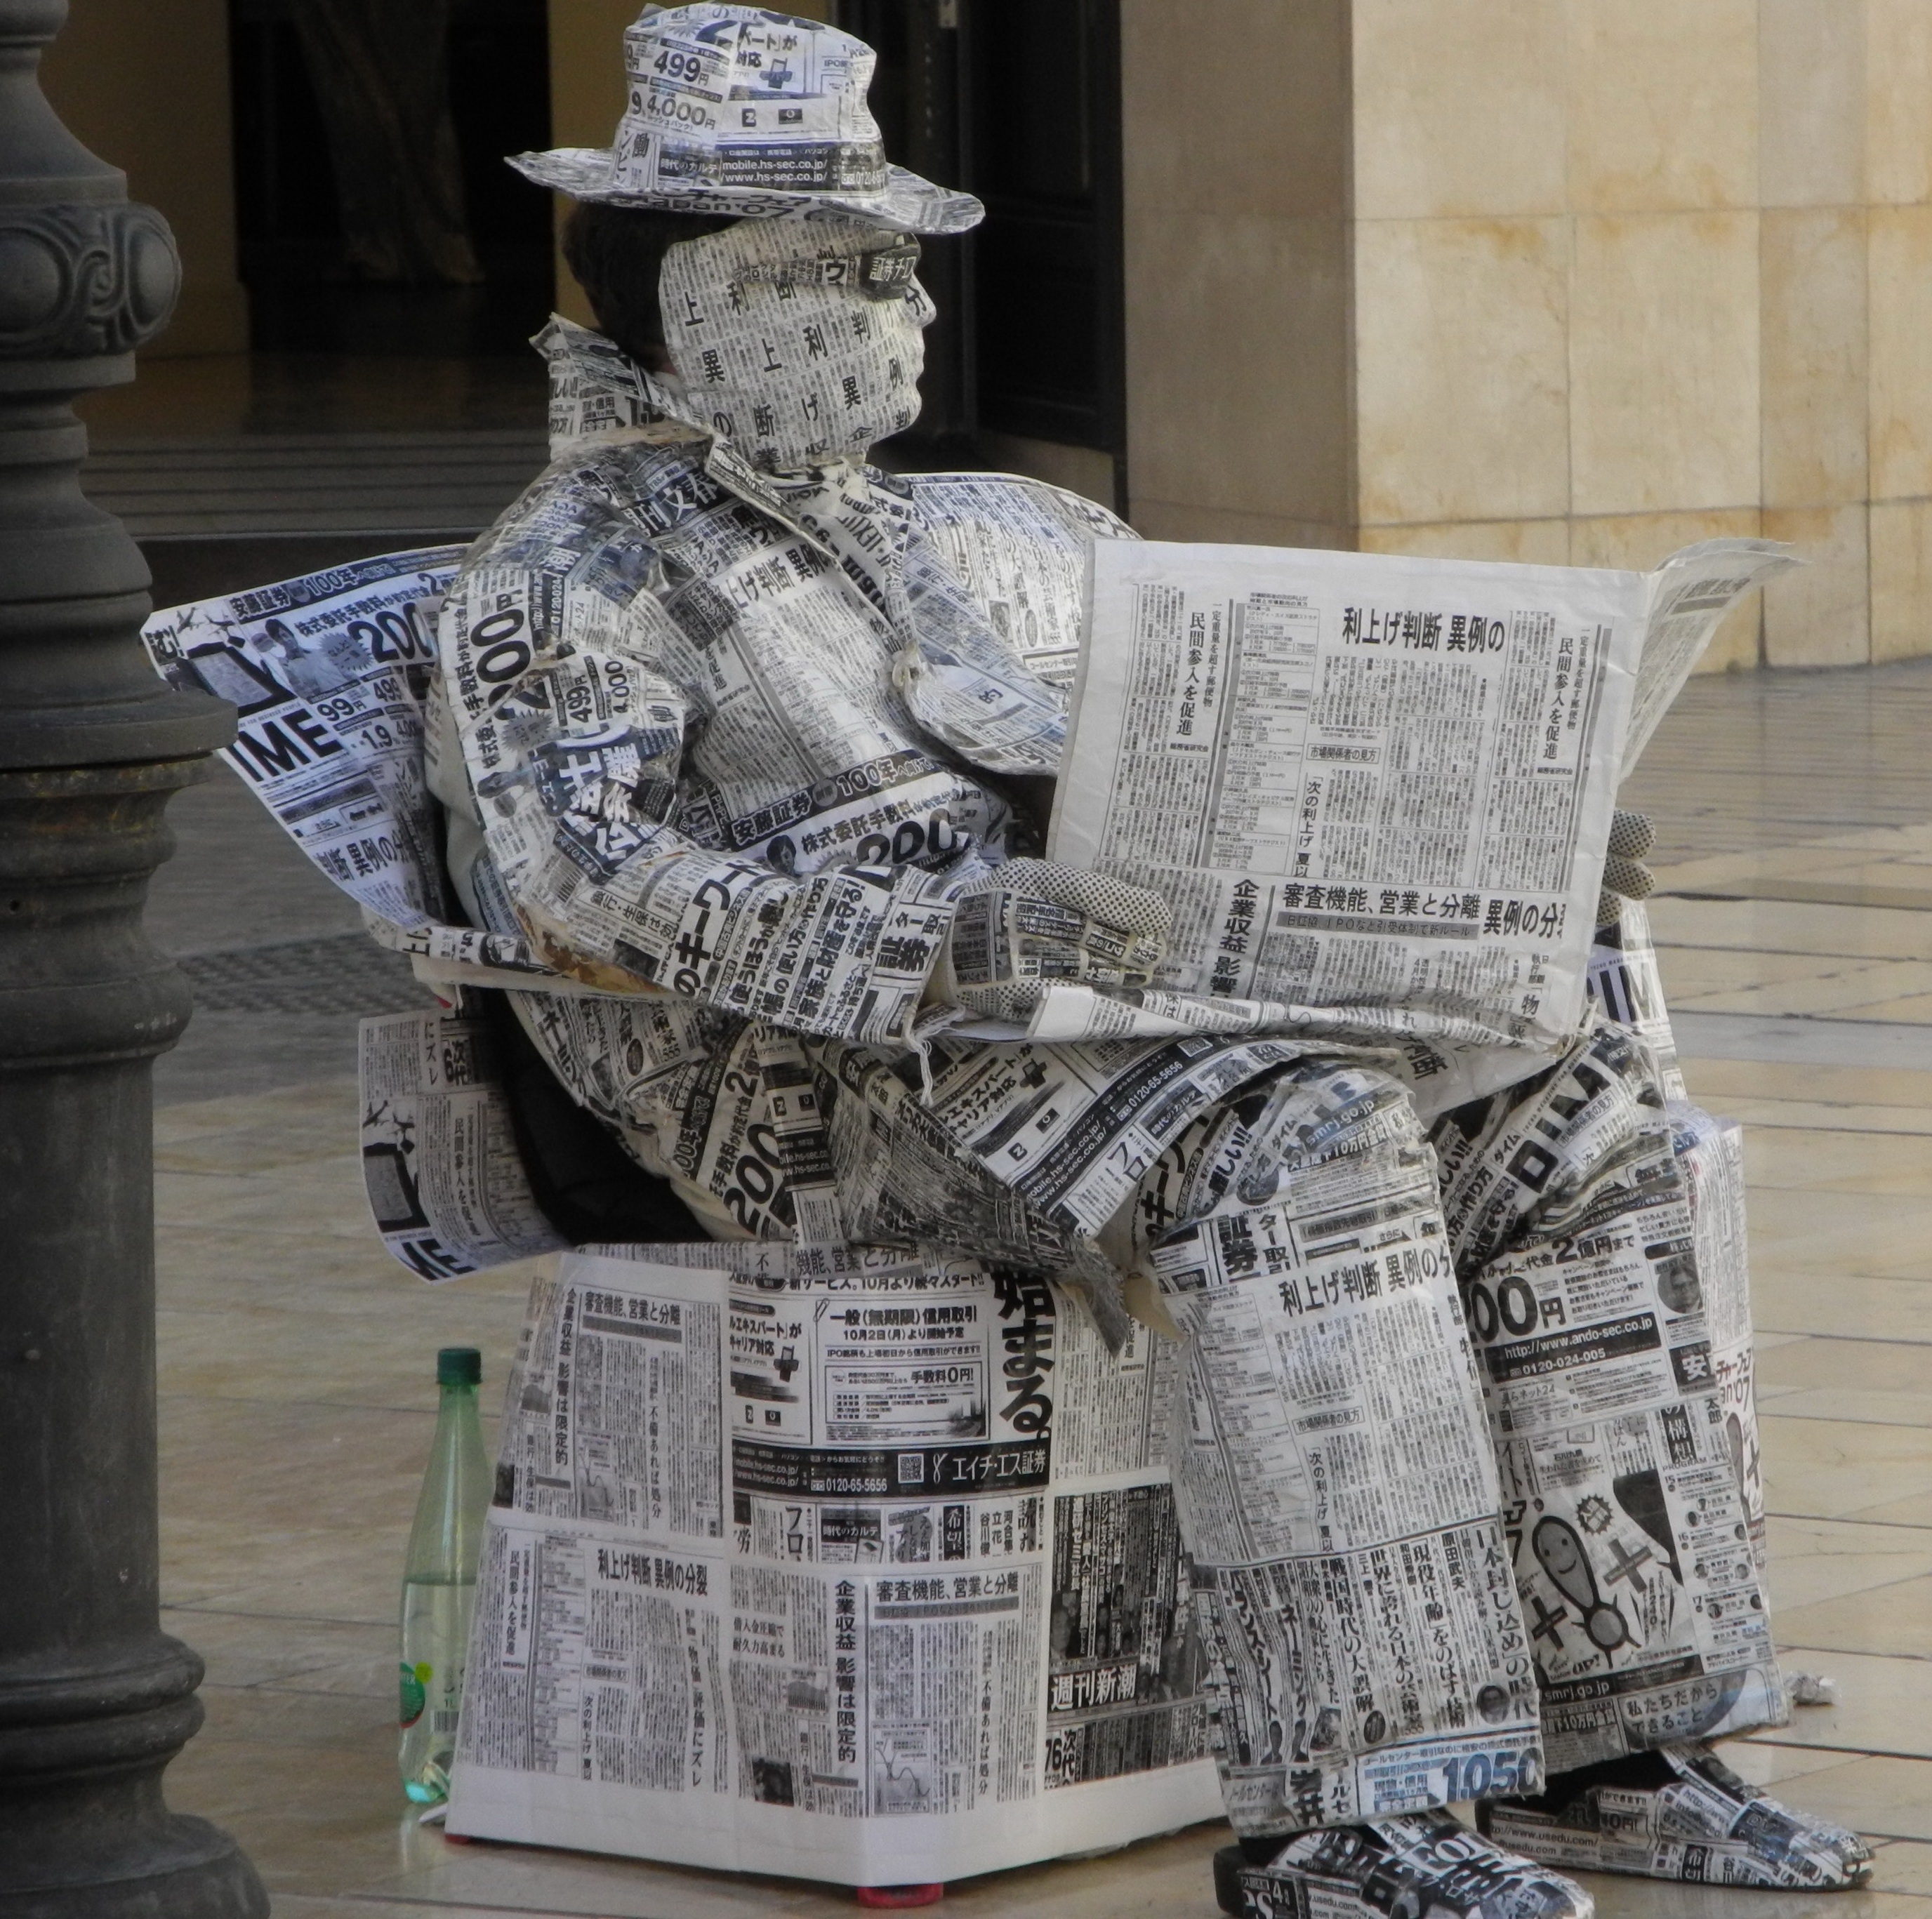
summer, newspaper, statue, holiday, human, furniture, textile, sculpture, art, fun, holidays, malaga